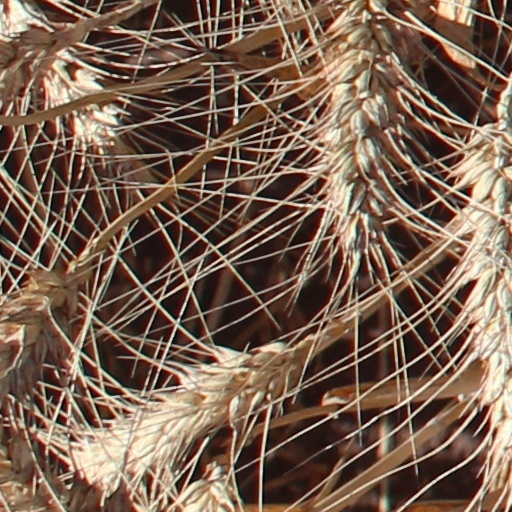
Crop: wheat